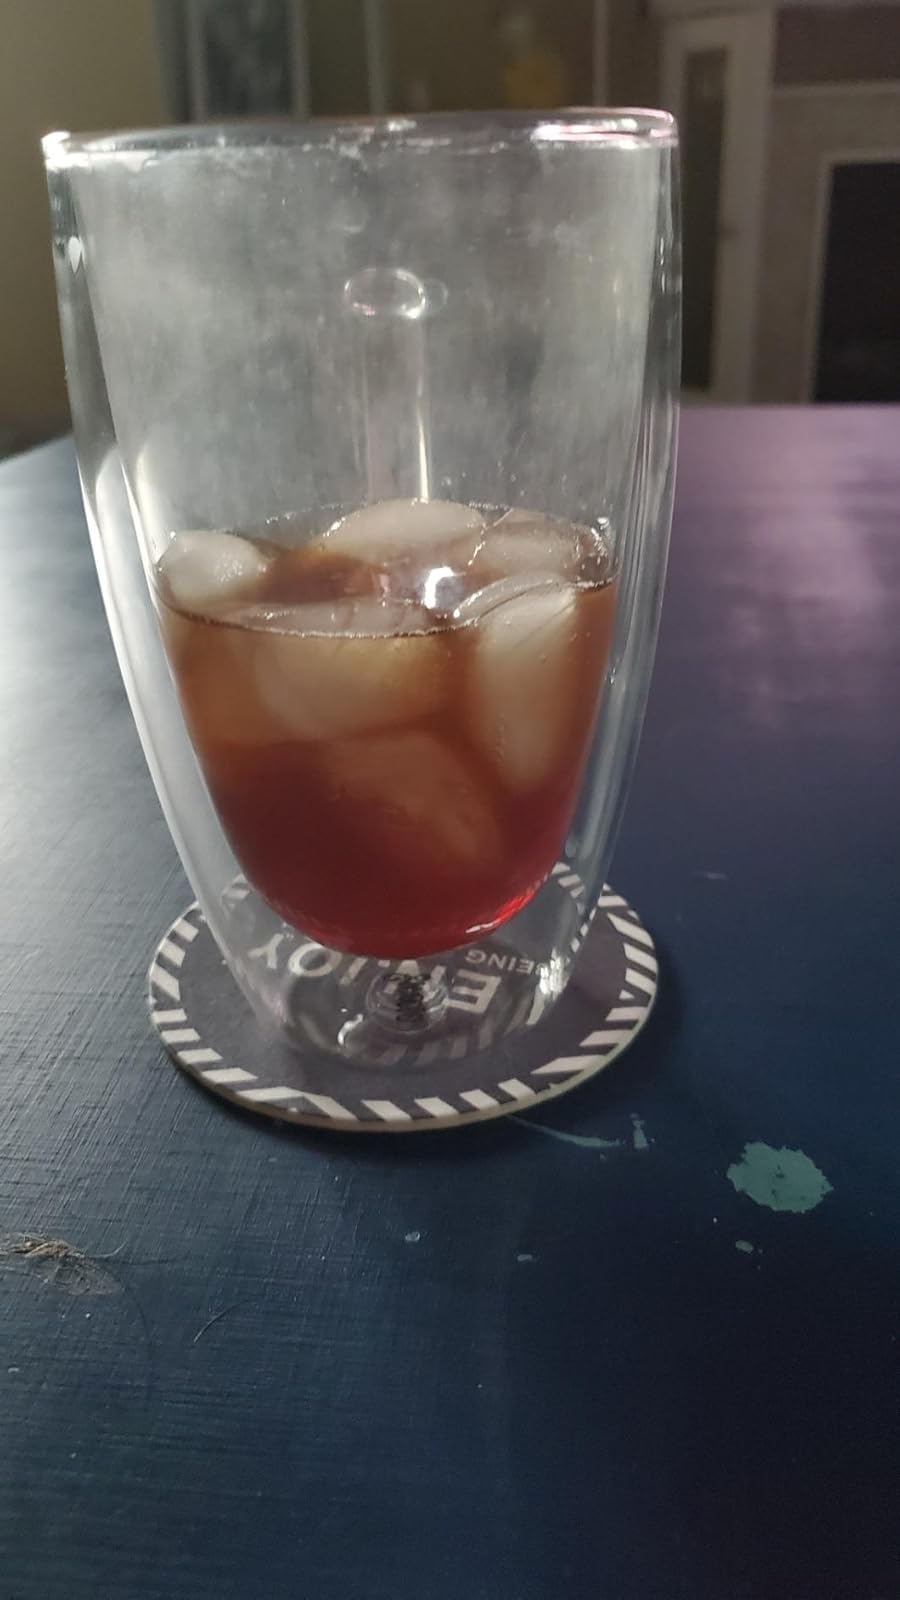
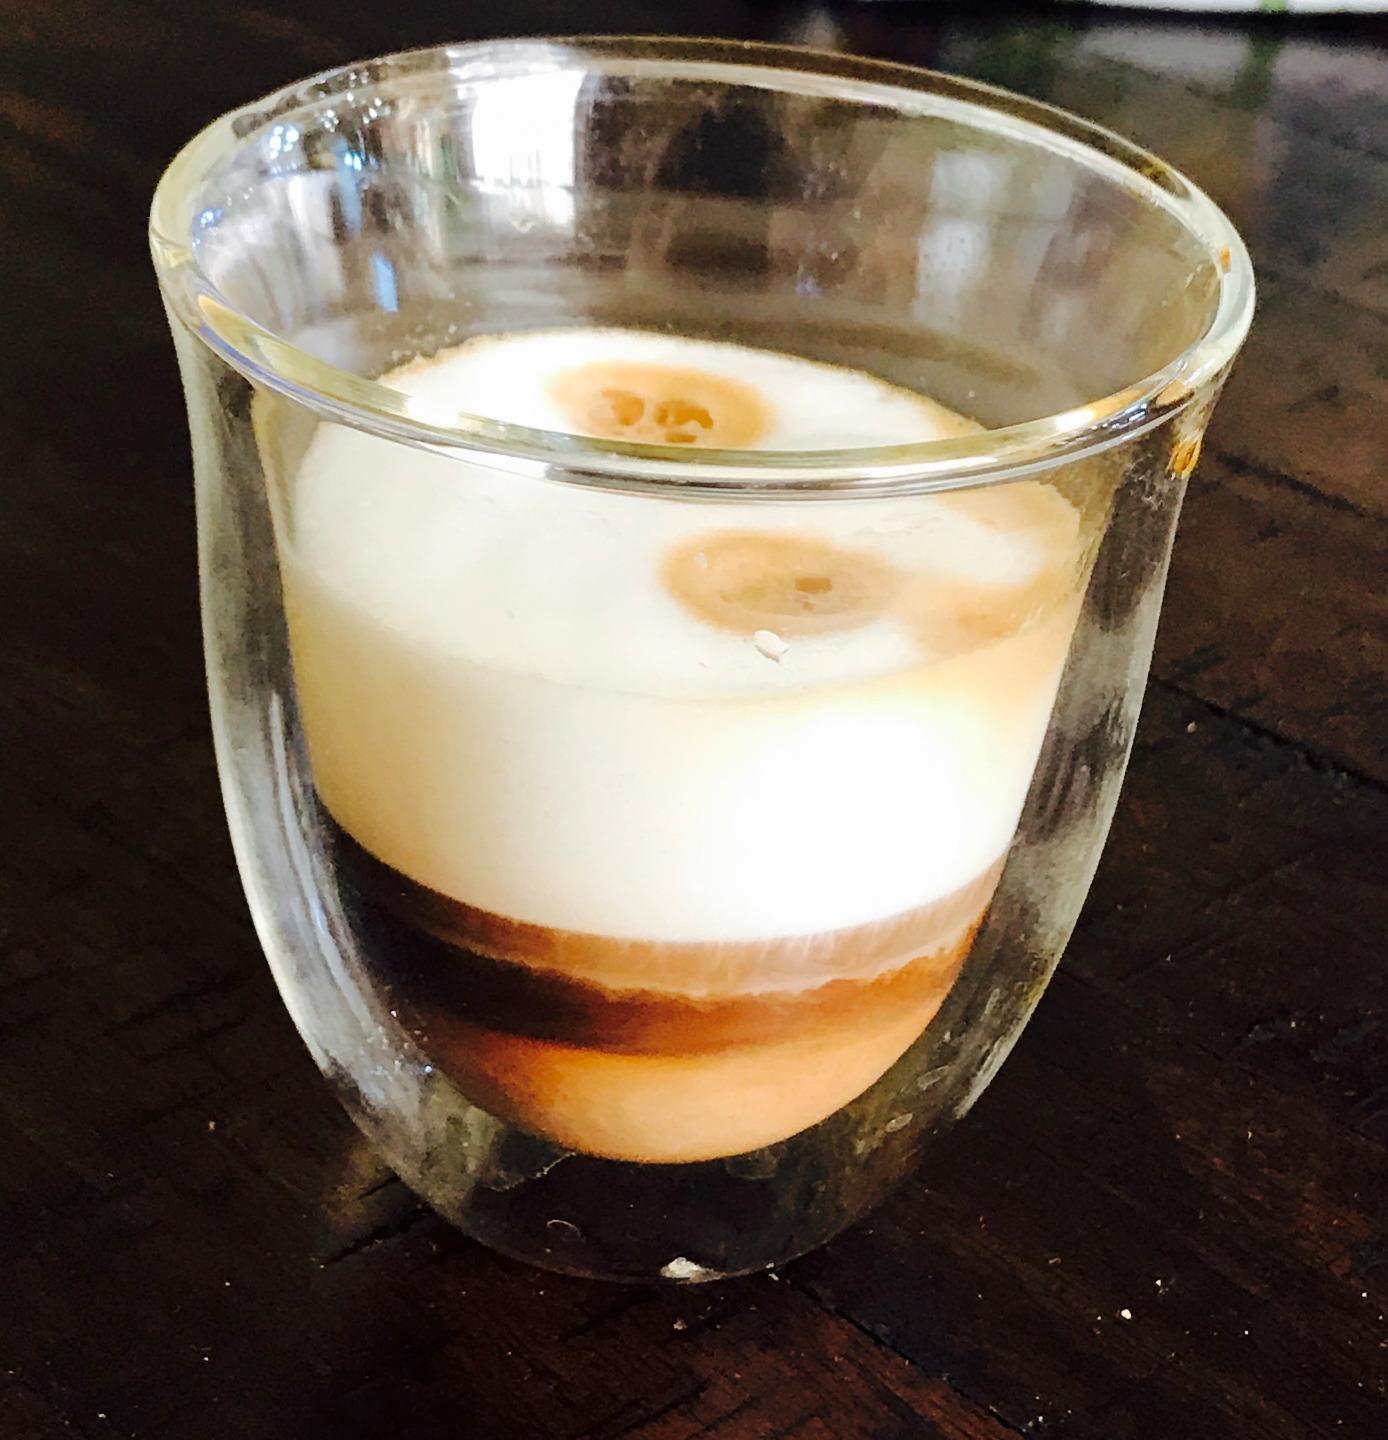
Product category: items_mug
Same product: no